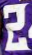
Number: 2